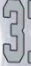
Number: 3